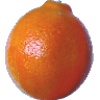
Label: tangelo